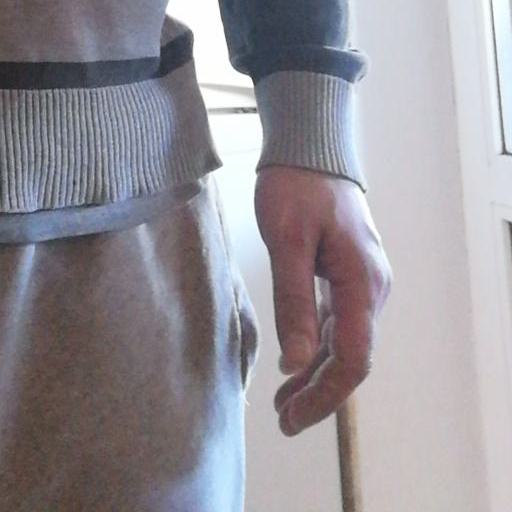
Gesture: no_gesture